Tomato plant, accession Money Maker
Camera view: bottom (45 deg); turntable rotation: 60 degrees
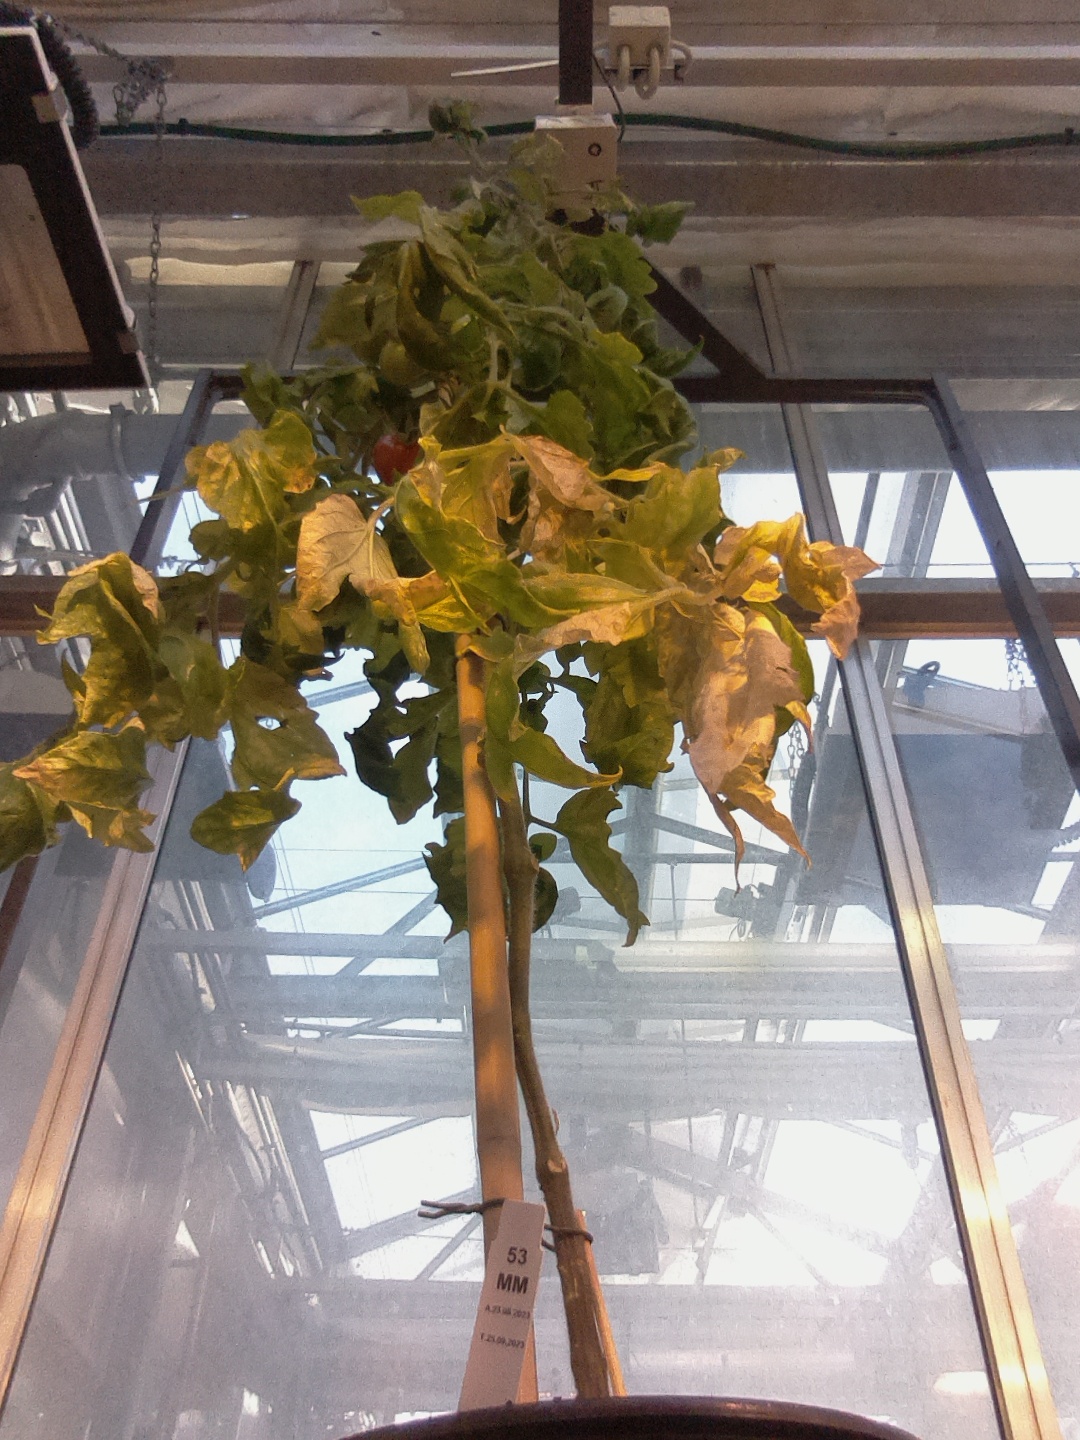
BBCH growth stage 81: 10%-20% of fruits show typical fully ripe color